History of the British National Party

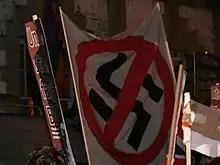
Anti-BNP placards and banners at a protest against the party in 2007

In the early 1990s, a group of "modernisers" emerged within the party who favoured a move towards a more electorally palatable strategy and an emphasis on building grassroots support to win local elections. They focused on community-based campaigning among the white working-class populations of London's East End, an area in which many of them lived. Utilising the slogan "Rights for Whites", this involved playing to anxieties regarding neighbouring immigrant and ethnic minority communities. They also called for similar tactics to be employed in those white working-class communities in Northern England which were adjacent to Pakistani and Bangladeshi communities, and for the party to promote rural issues to gain traction in the countryside.